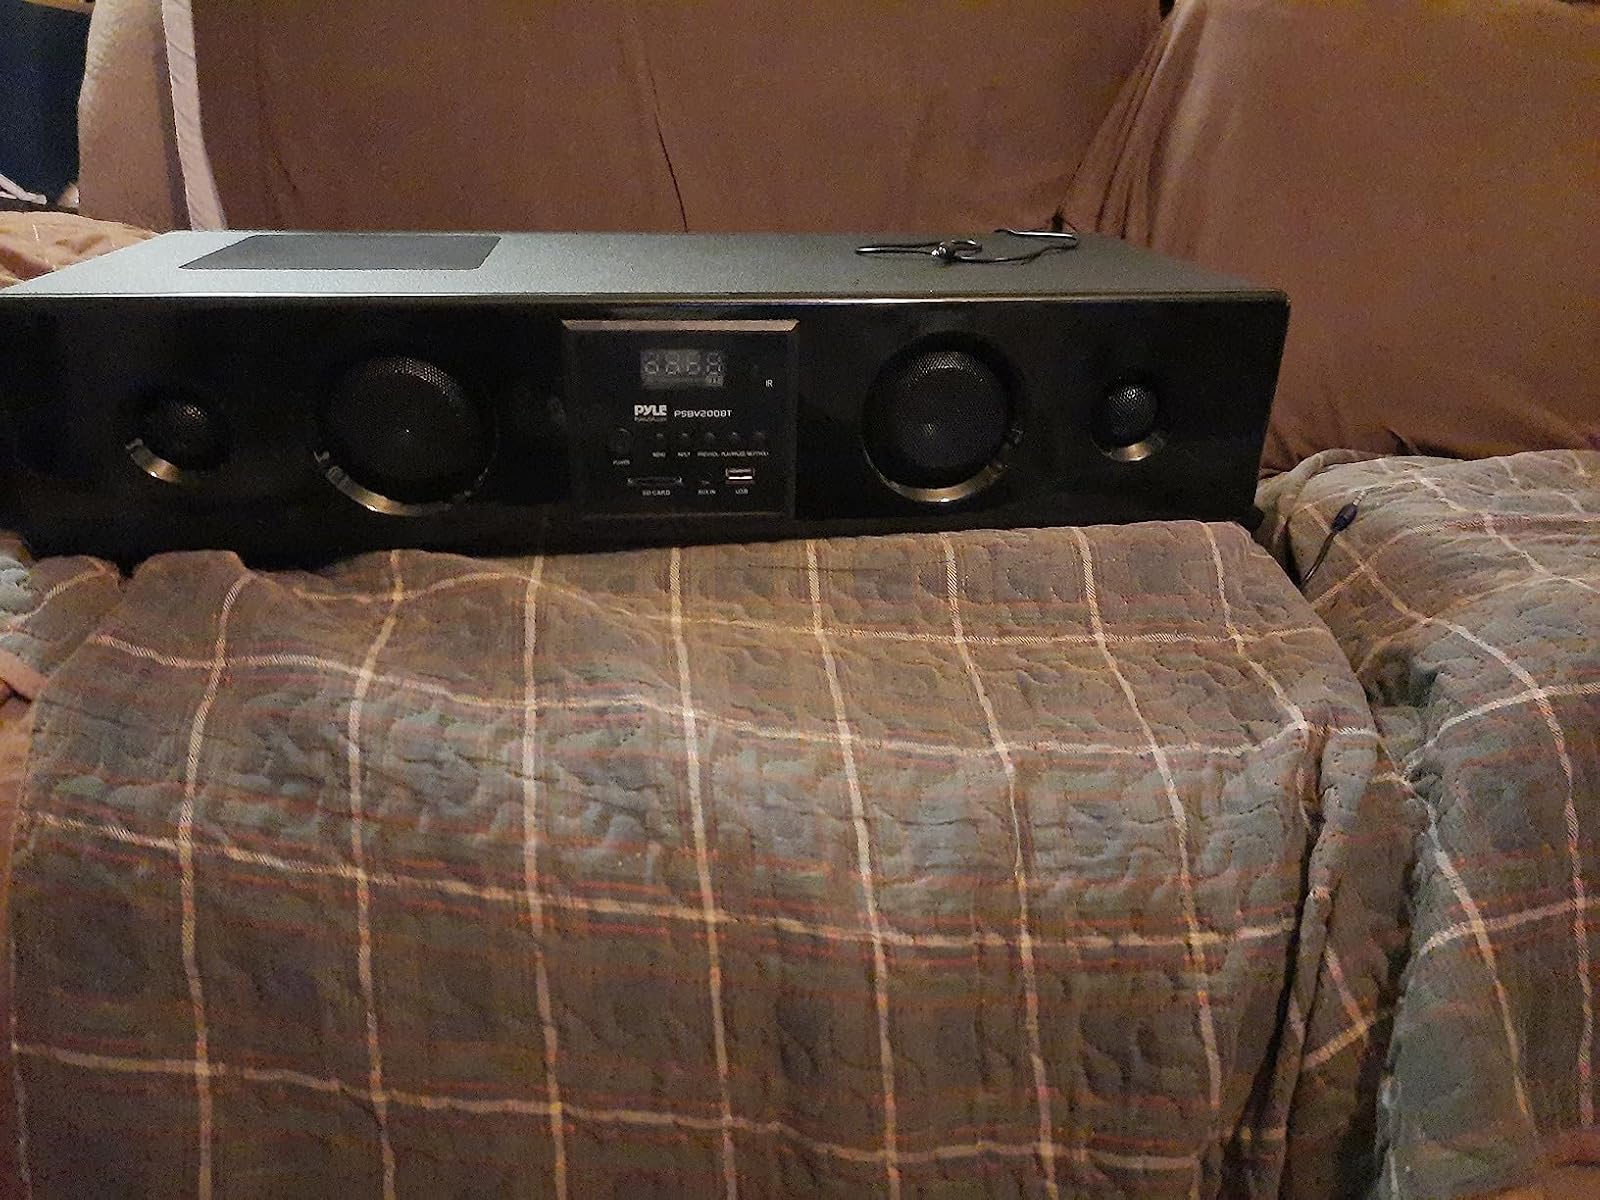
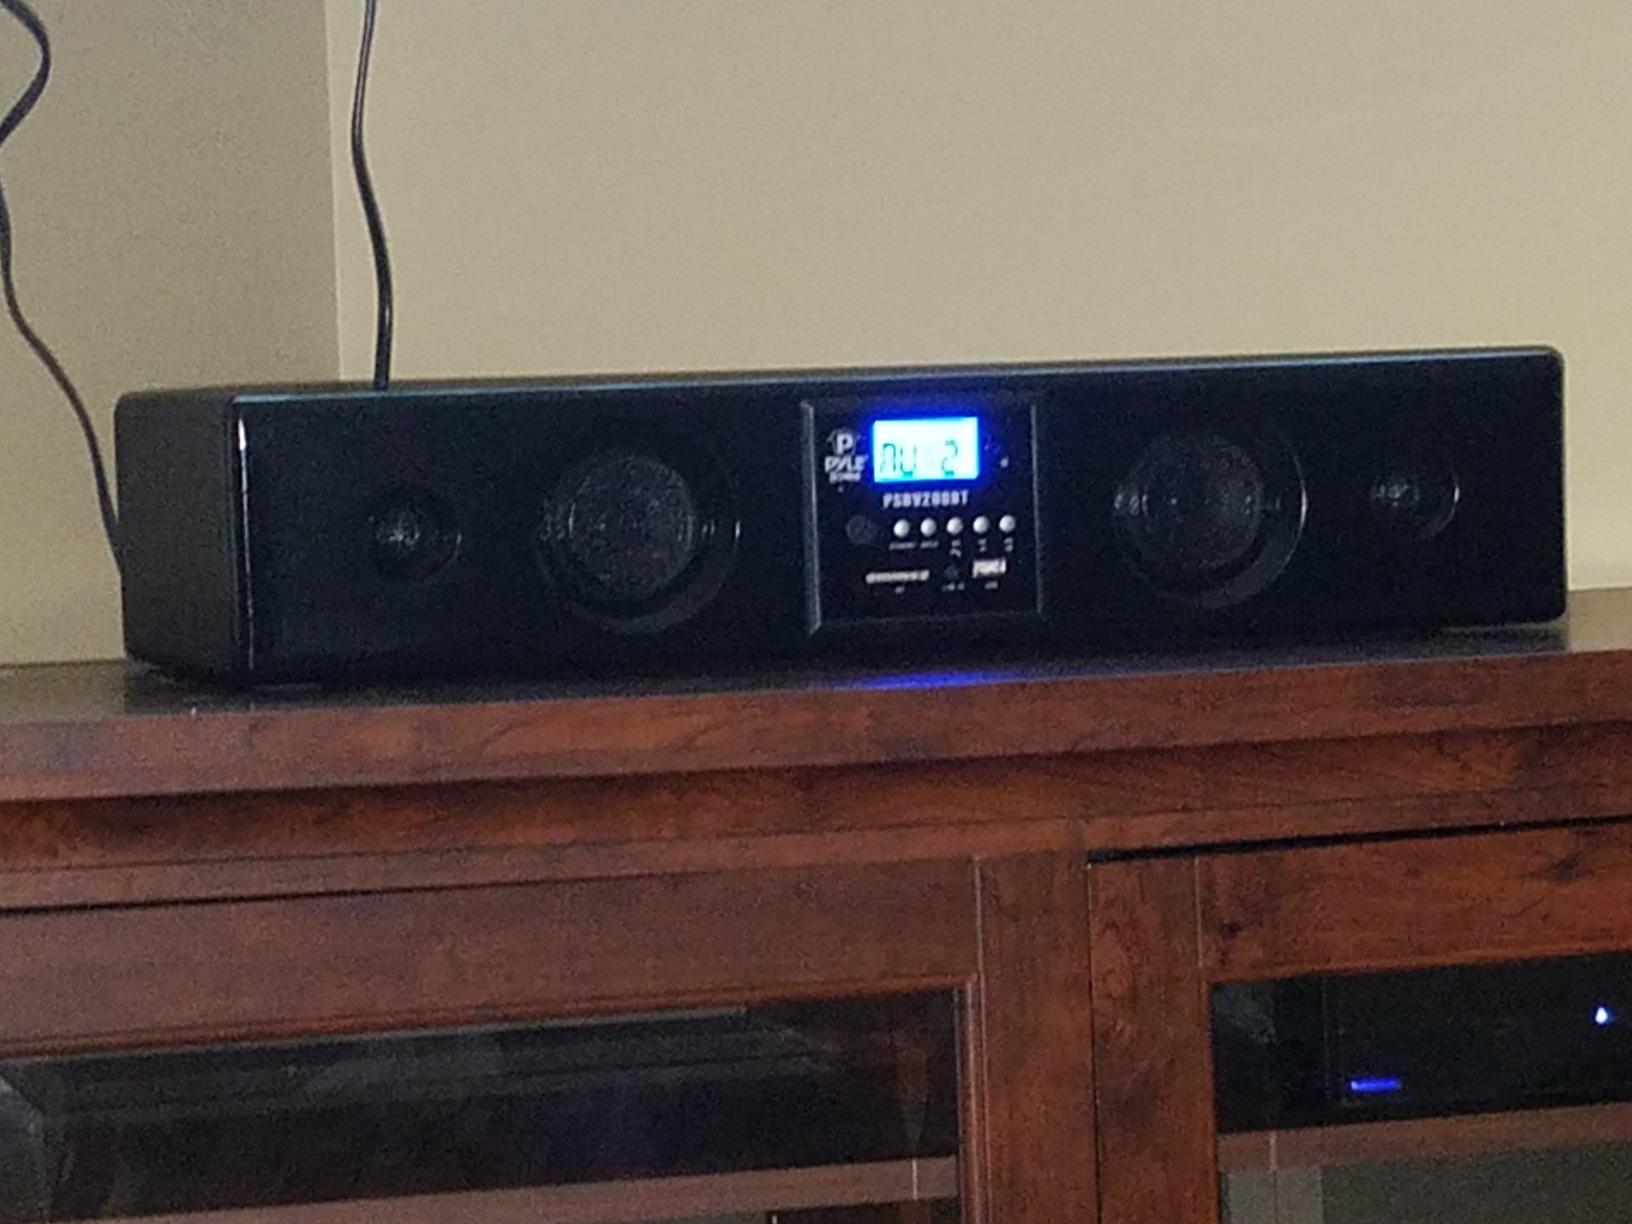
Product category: speaker
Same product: yes